Just Another War in Space

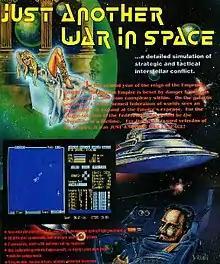

Just Another War in Space is a 1991 computer wargame published by Azeroth Publishing for the Atari ST. It was written by Bob Parkin.